Status of the Irish language

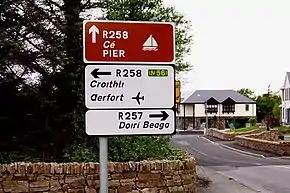
Roadsign in An Bun Beag Gaoth Dobhair

Following a campaign in the 1960s and early 1970s, most road-signs in Gaeltacht regions have been in Irish only. Most maps and government documents did not change, though Ordnance Survey (government) maps showed placenames bilingually in the Gaeltacht (and generally in English only elsewhere). Most commercial map companies retained the English placenames, leading to some confusion. The Act therefore updates government documents and maps in line with what has been reality in the Gaeltacht for the past 30 years. Private map companies are expected to follow suit.